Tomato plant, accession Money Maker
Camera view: tilt-top (135 deg); turntable rotation: 120 degrees
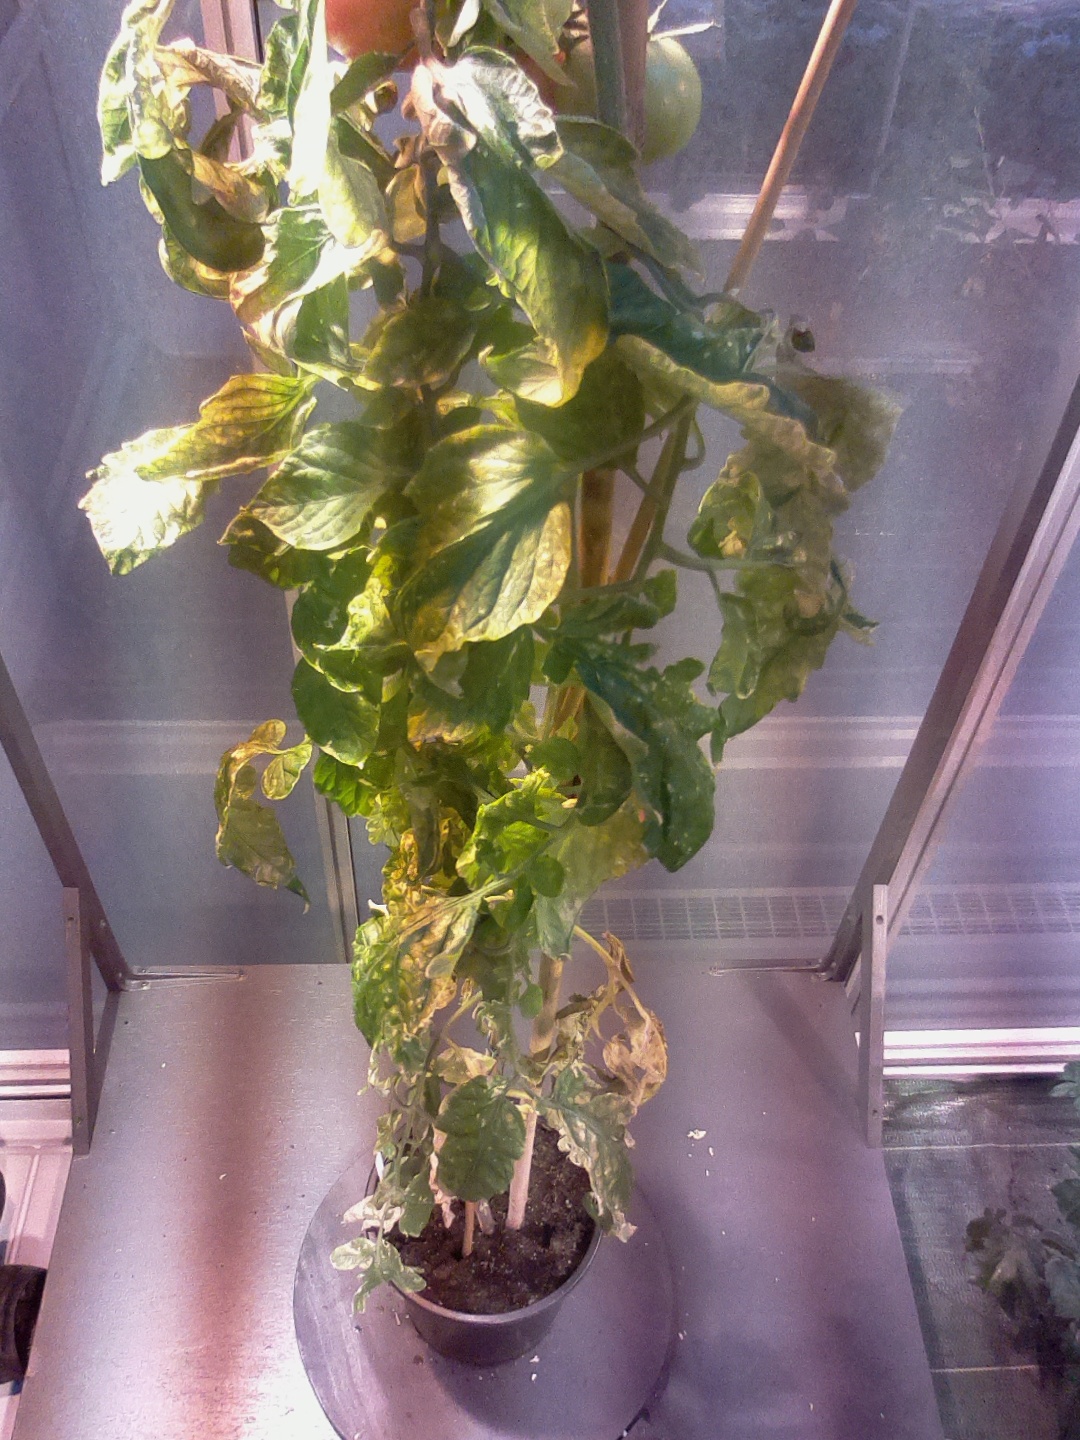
BBCH growth stage 84: 40%-50% of fruits show typical fully ripe color